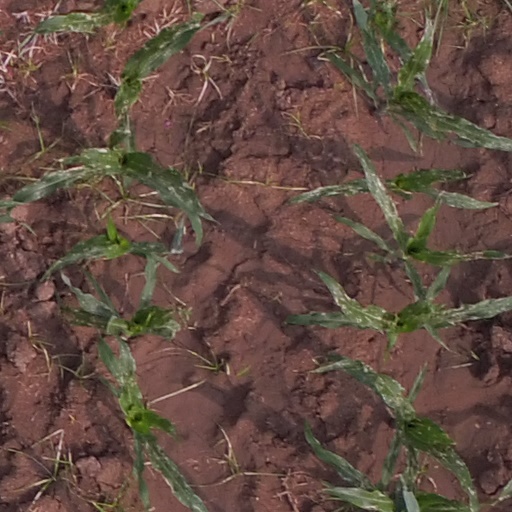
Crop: maize; corn